Mulholland Estates

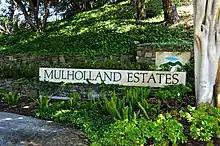
Mulholland Estates sign

Mulholland Estates is a guard gated community in the Santa Monica Mountains of Southern California, US. It is named after pioneering Los Angeles civil engineer William Mulholland. Although properties in the estate have a 90210 ZIP code and thus a Beverly Hills address, it is actually part of the Beverly Hills Post Office area in the city of Los Angeles, with much of the land located inside the Sherman Oaks district. The community's main entrance is located at Beverly Glen Boulevard and Mulholland Drive, next to Fossil Ridge Park, and it looks out to the San Fernando Valley.